Zephaniah Kingsley

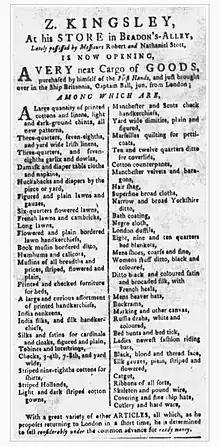
Ad for Zepheniah Kingsley Sr.'s store, Charleston, S.C., 1772

Kingsley was born in Bristol, England, the second of eight children, to Zephaniah Kingsley Sr., a Quaker from London, and Isabella Johnstone of Scotland. The elder Kingsley moved his family to the Colony of South Carolina in 1770. His son grew up in Charleston, South Carolina, where the father became a successful merchant. At the age of 15 he was sent to London for his education, although details are lacking; Zephaniah Kingsley Sr. purchased a rice plantation near Savannah, Georgia, and several other properties throughout the colonies and Caribbean islands. In total, he owned probably around 200 slaves in all, and thousands of acres of land. Like other British Loyalists, Kingsley Sr. was forced to leave South Carolina with his family, and his properties and business were confiscated by the new government. He relocated to New Brunswick, Canada, in 1782 following the American Revolutionary War, where the Crown provided him some land in compensation for his losses, and he again became a successful merchant.